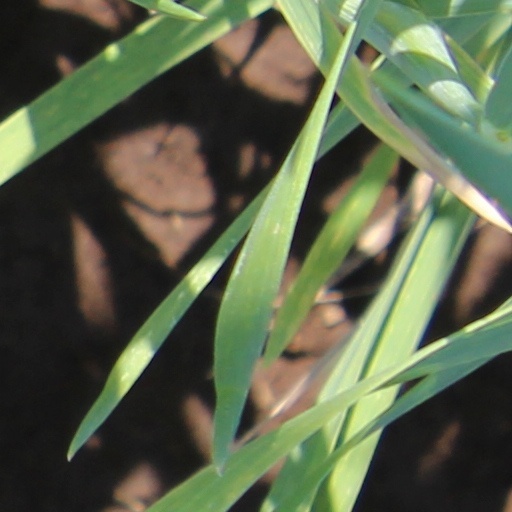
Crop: wheat